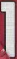
Number: 1